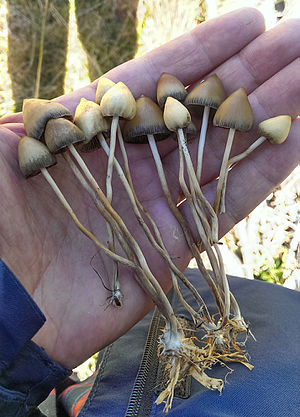
Psykedeliske stoffer
Visse svampe har psykedelisk virkning
Betegnelsen psykedeliske stoffer bruges om en gruppe psykoaktive, eller såkaldt "bevisthedsudvidende" stoffer såsom LSD. De fleste af de psykedeliske stoffer er enten tryptaminer eller fenetylaminer.